Answer in natural language. Consider the 3D positions of the objects in the scene and not just the 2D positions in the image. Is the centerpoint of  gray rectangular bed (highlighted by a blue box) at a higher height than sleek black flatscreen smart tv (highlighted by a green box)? Choose between the following options: no or yes
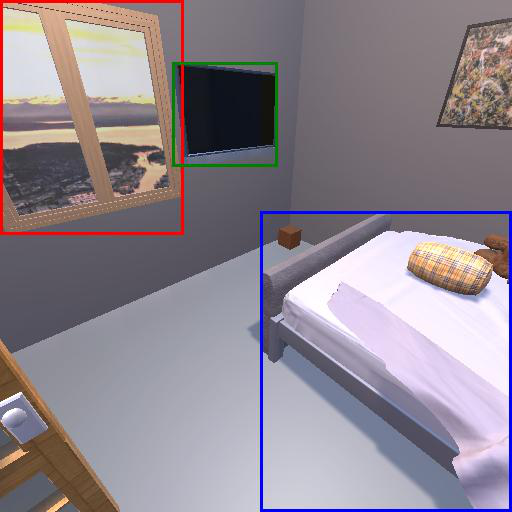
<answer>no</answer>